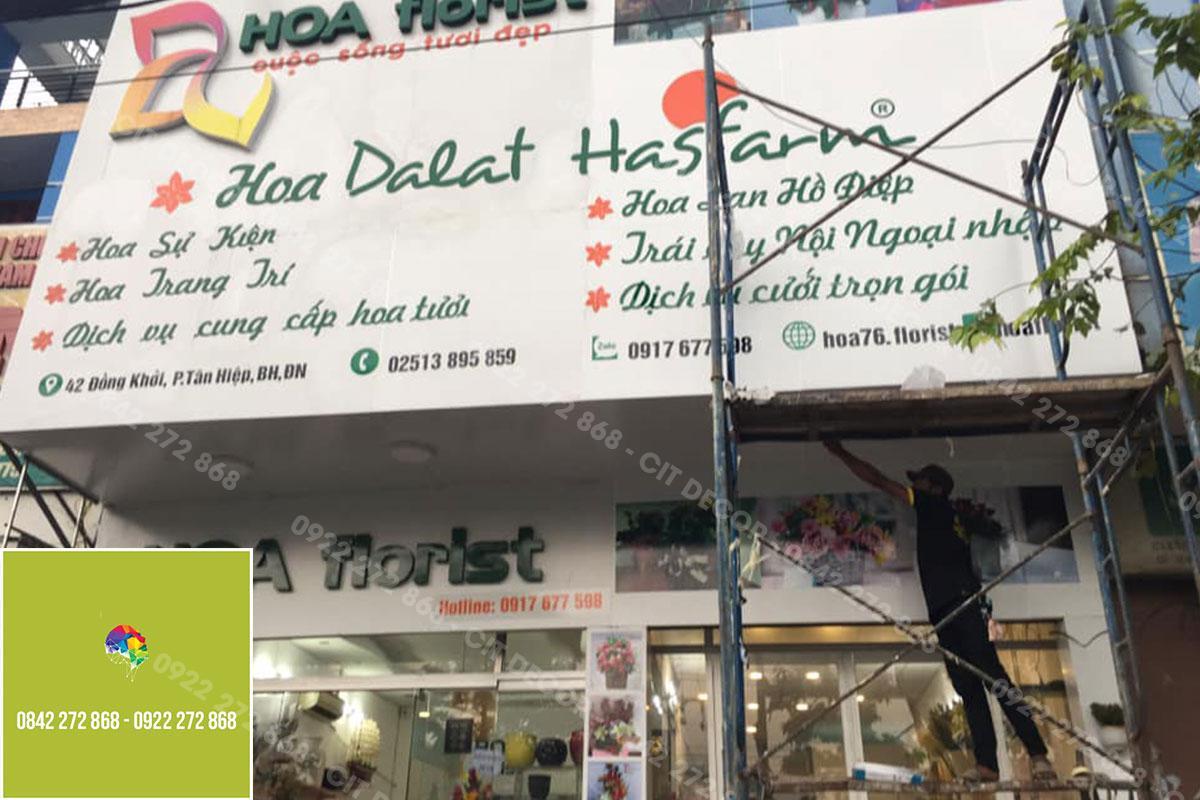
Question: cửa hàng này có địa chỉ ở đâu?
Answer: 42 đồng khởi, phường tân hiệp